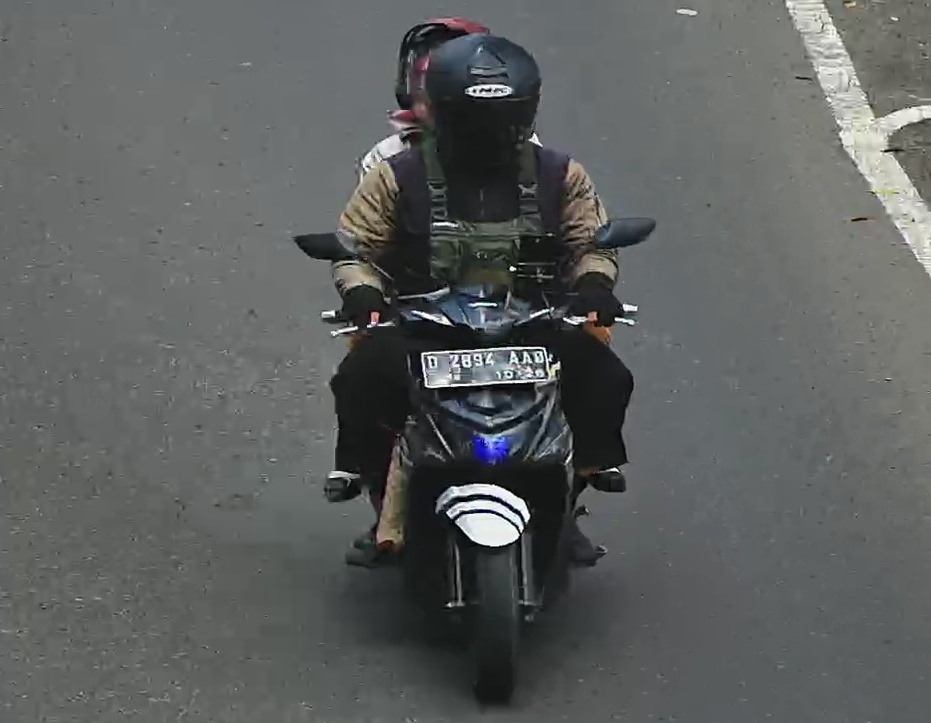
person-with-helmet: 2
person-without-helmet: 0